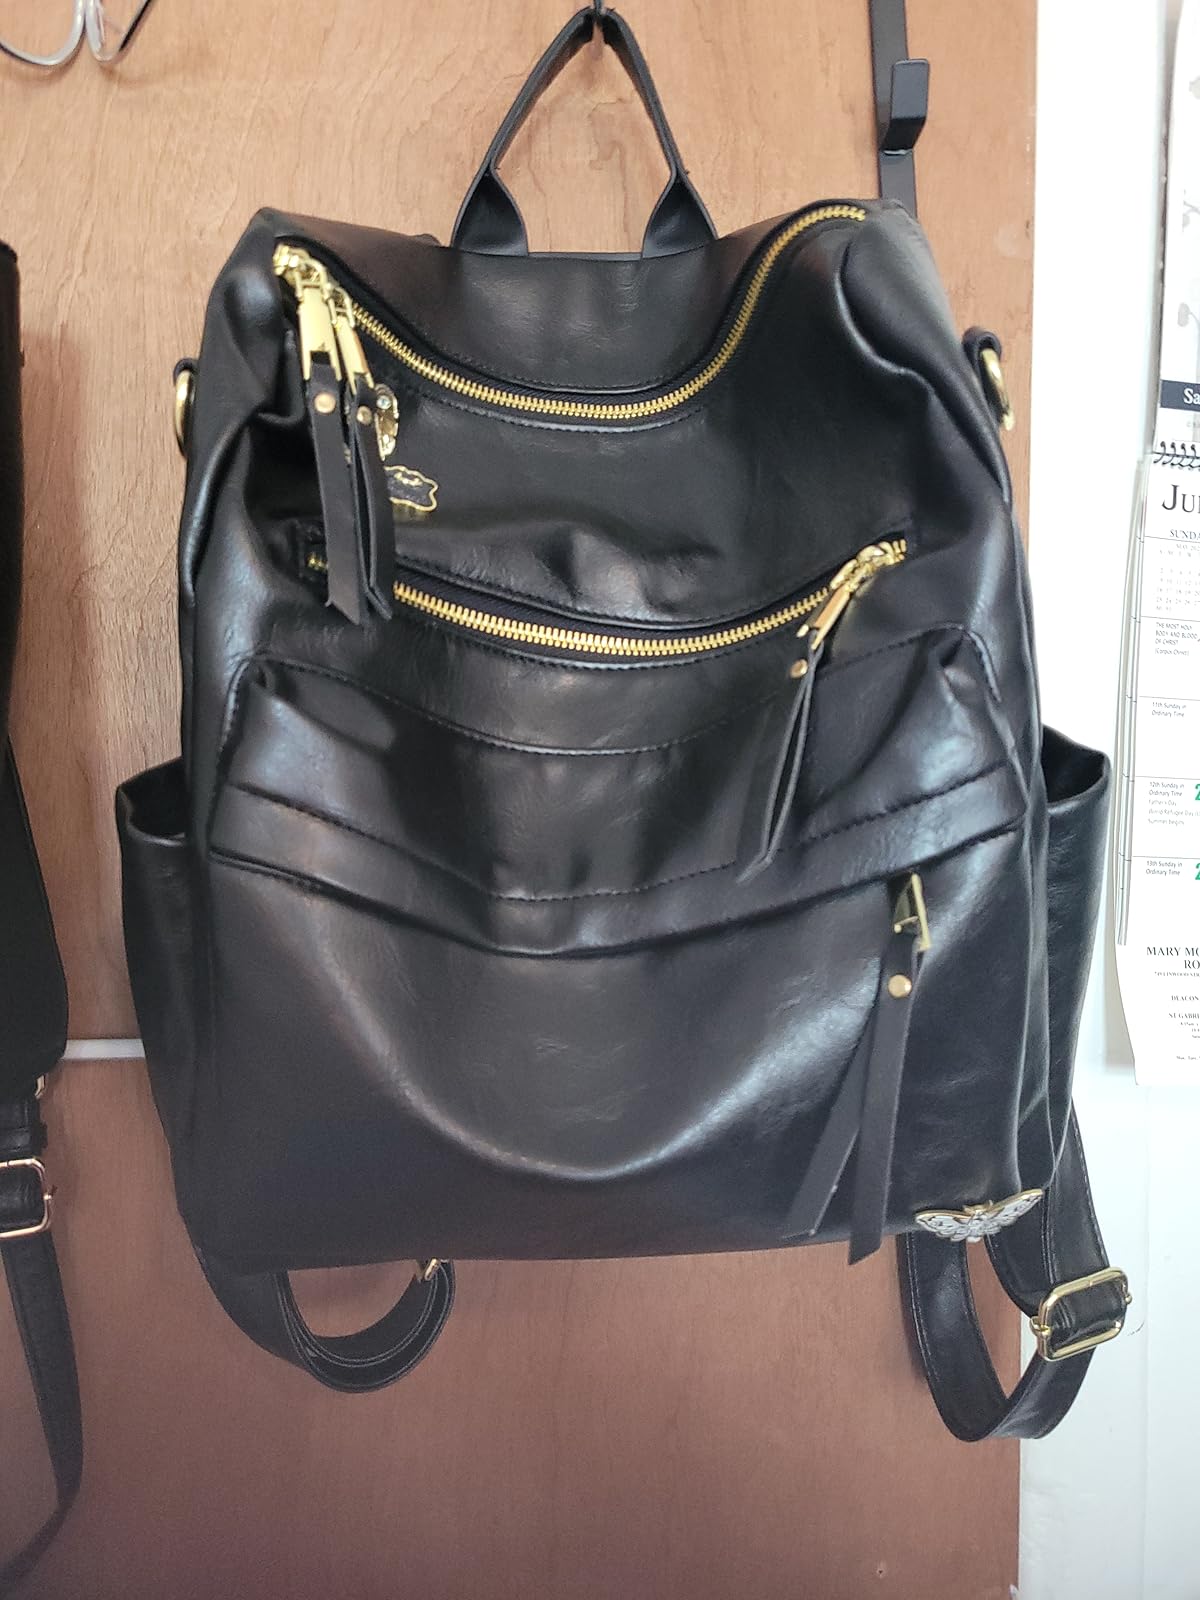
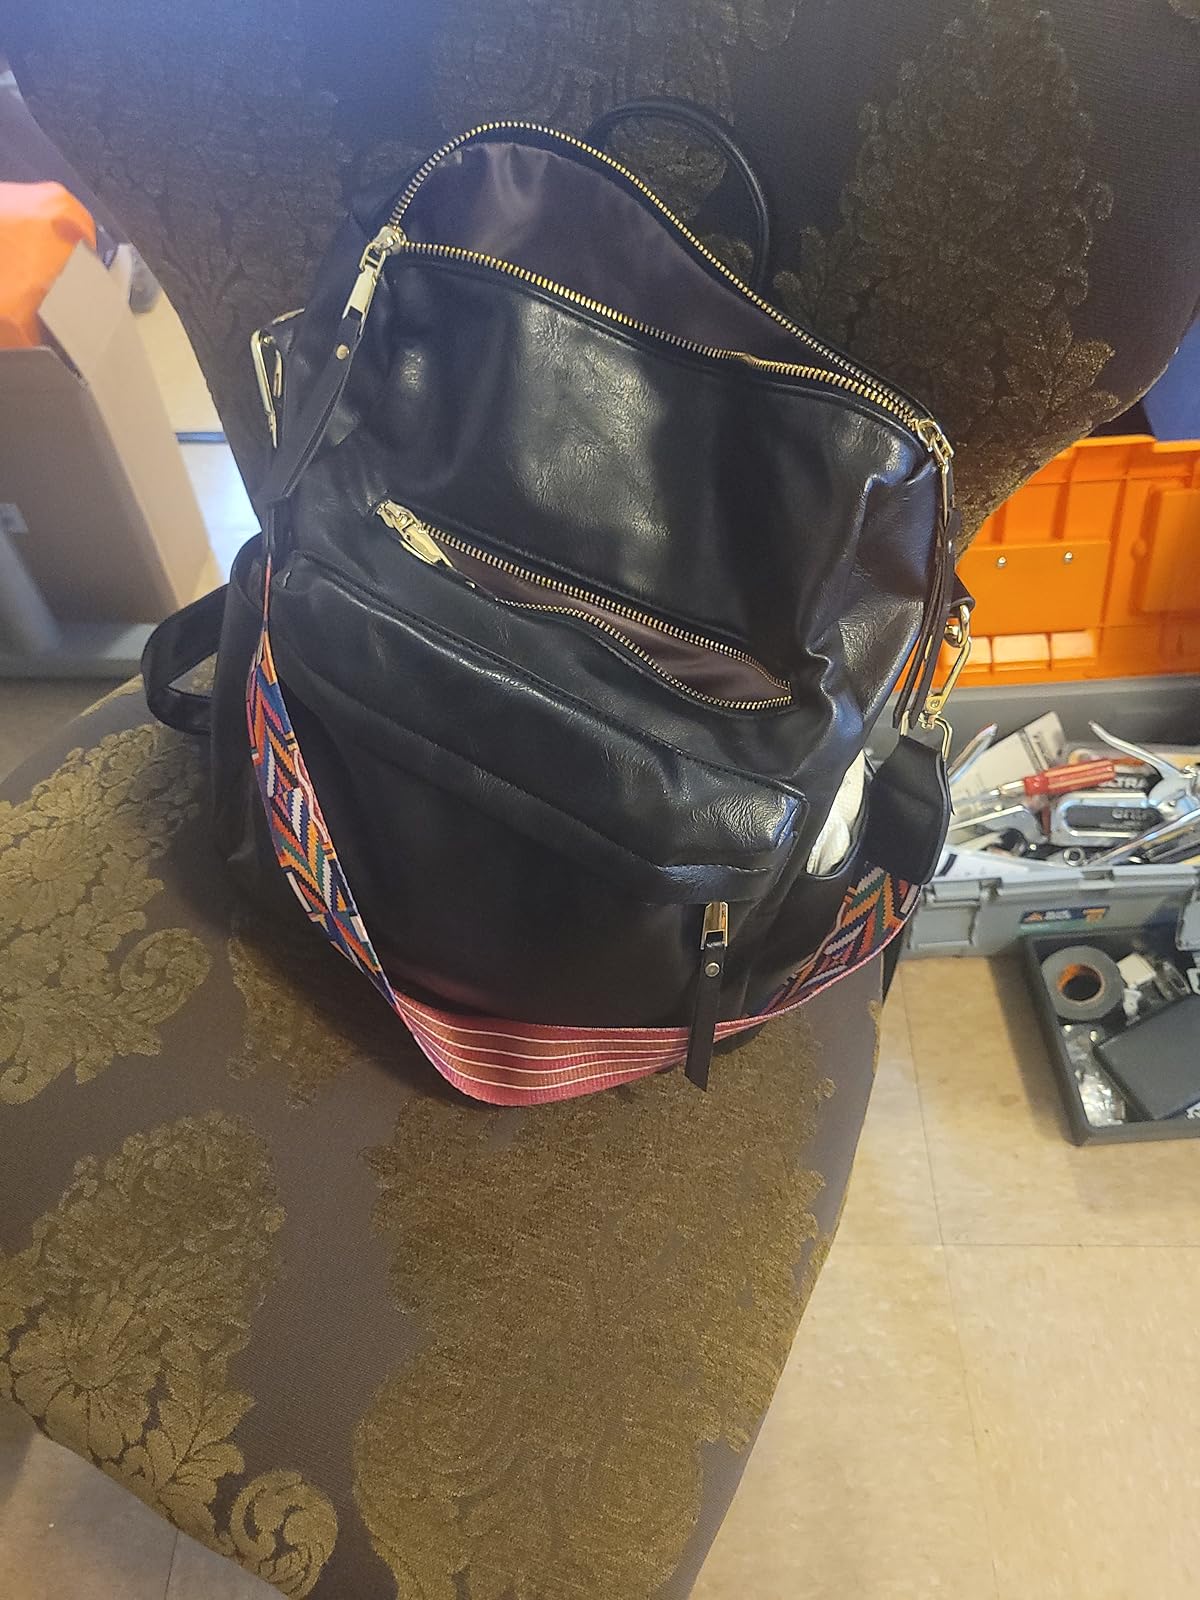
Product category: accessories_handbag
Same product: yes